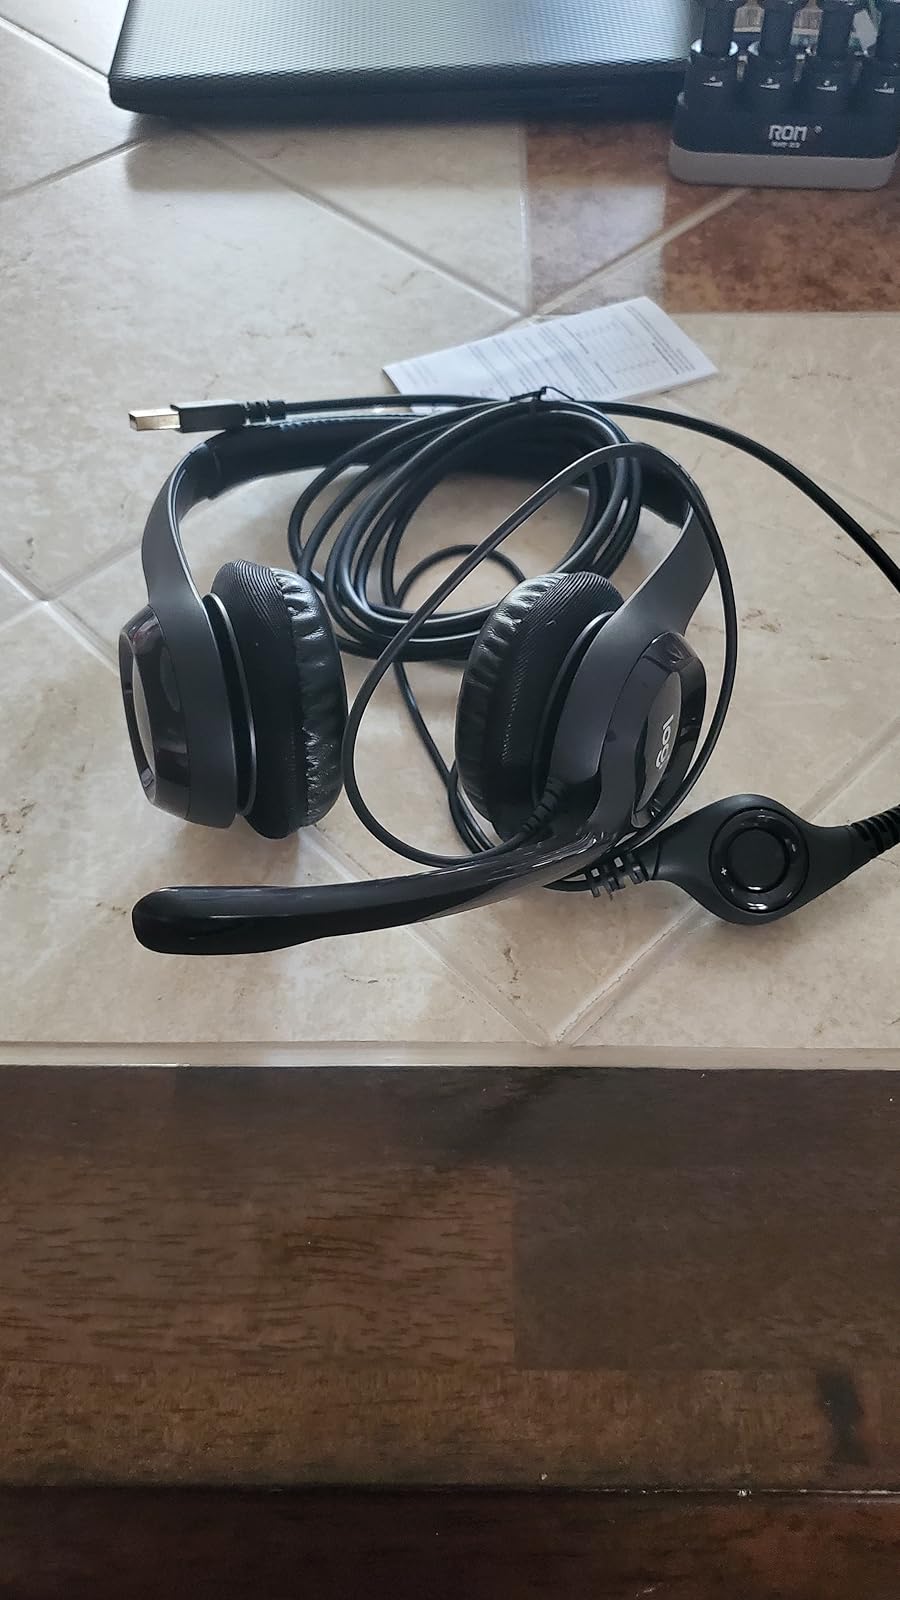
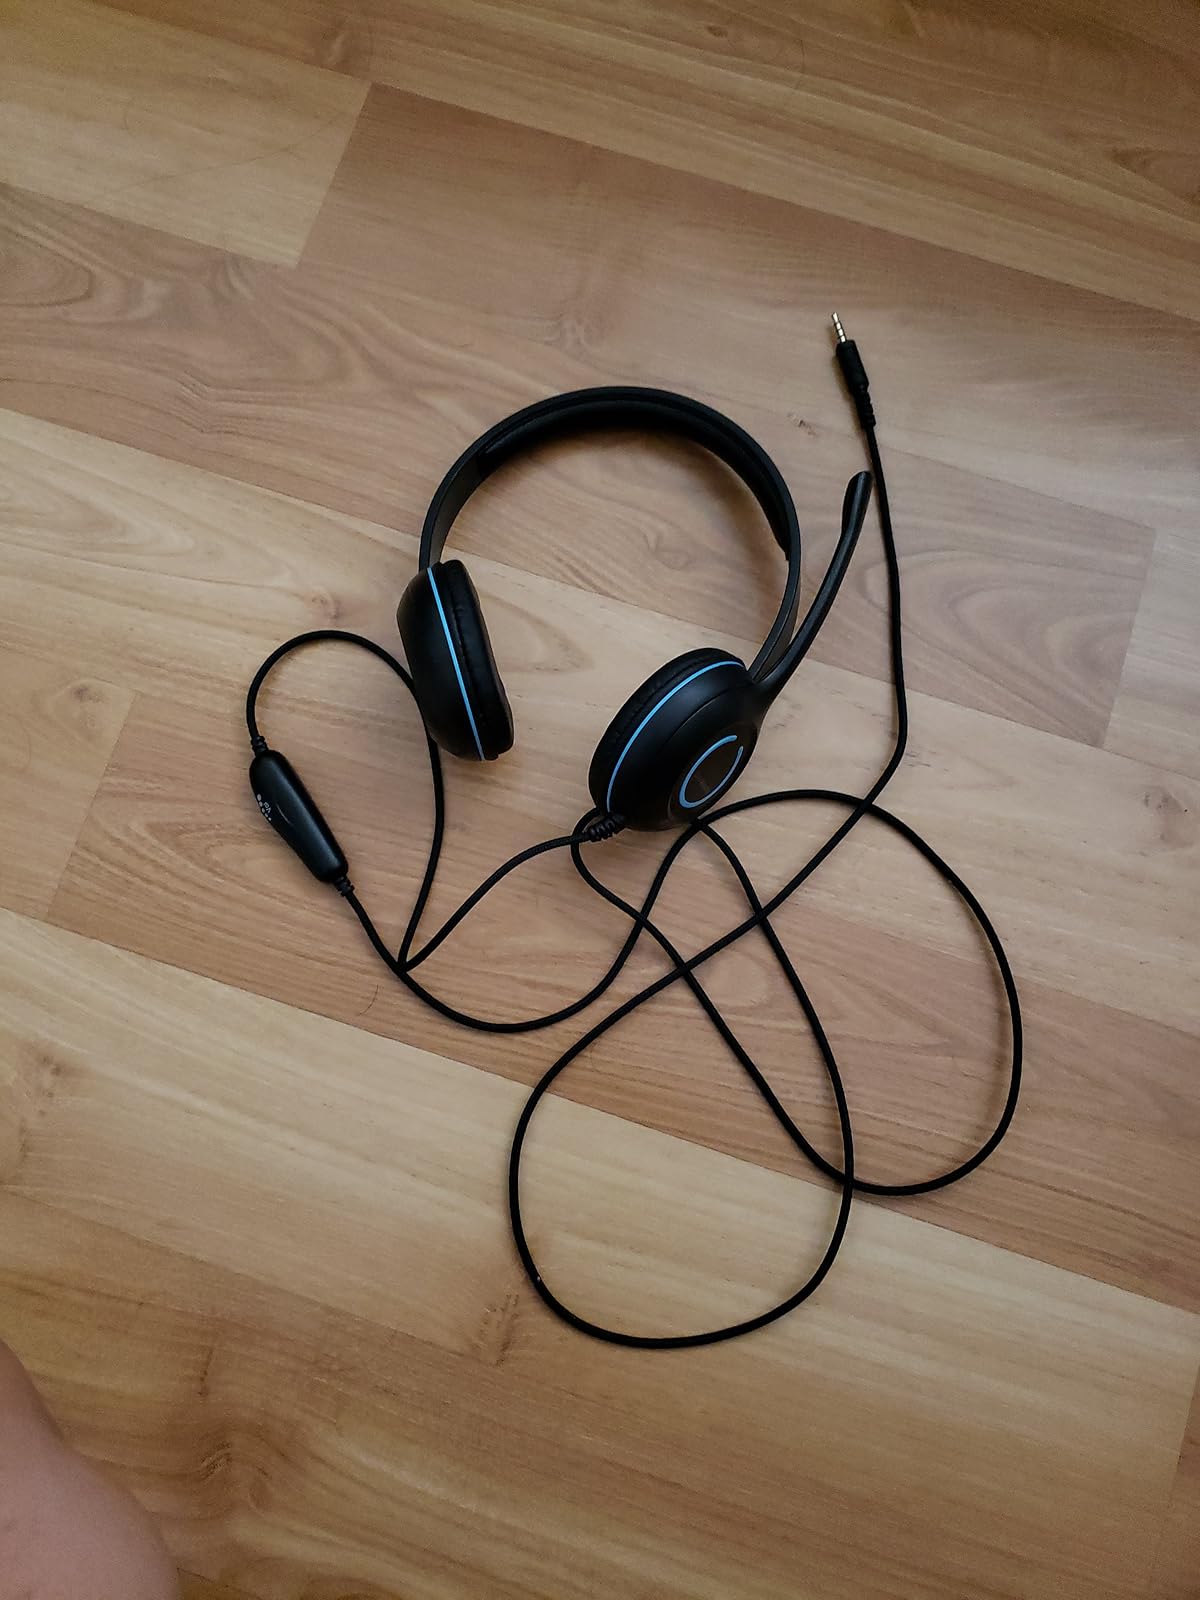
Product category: headphones
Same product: no